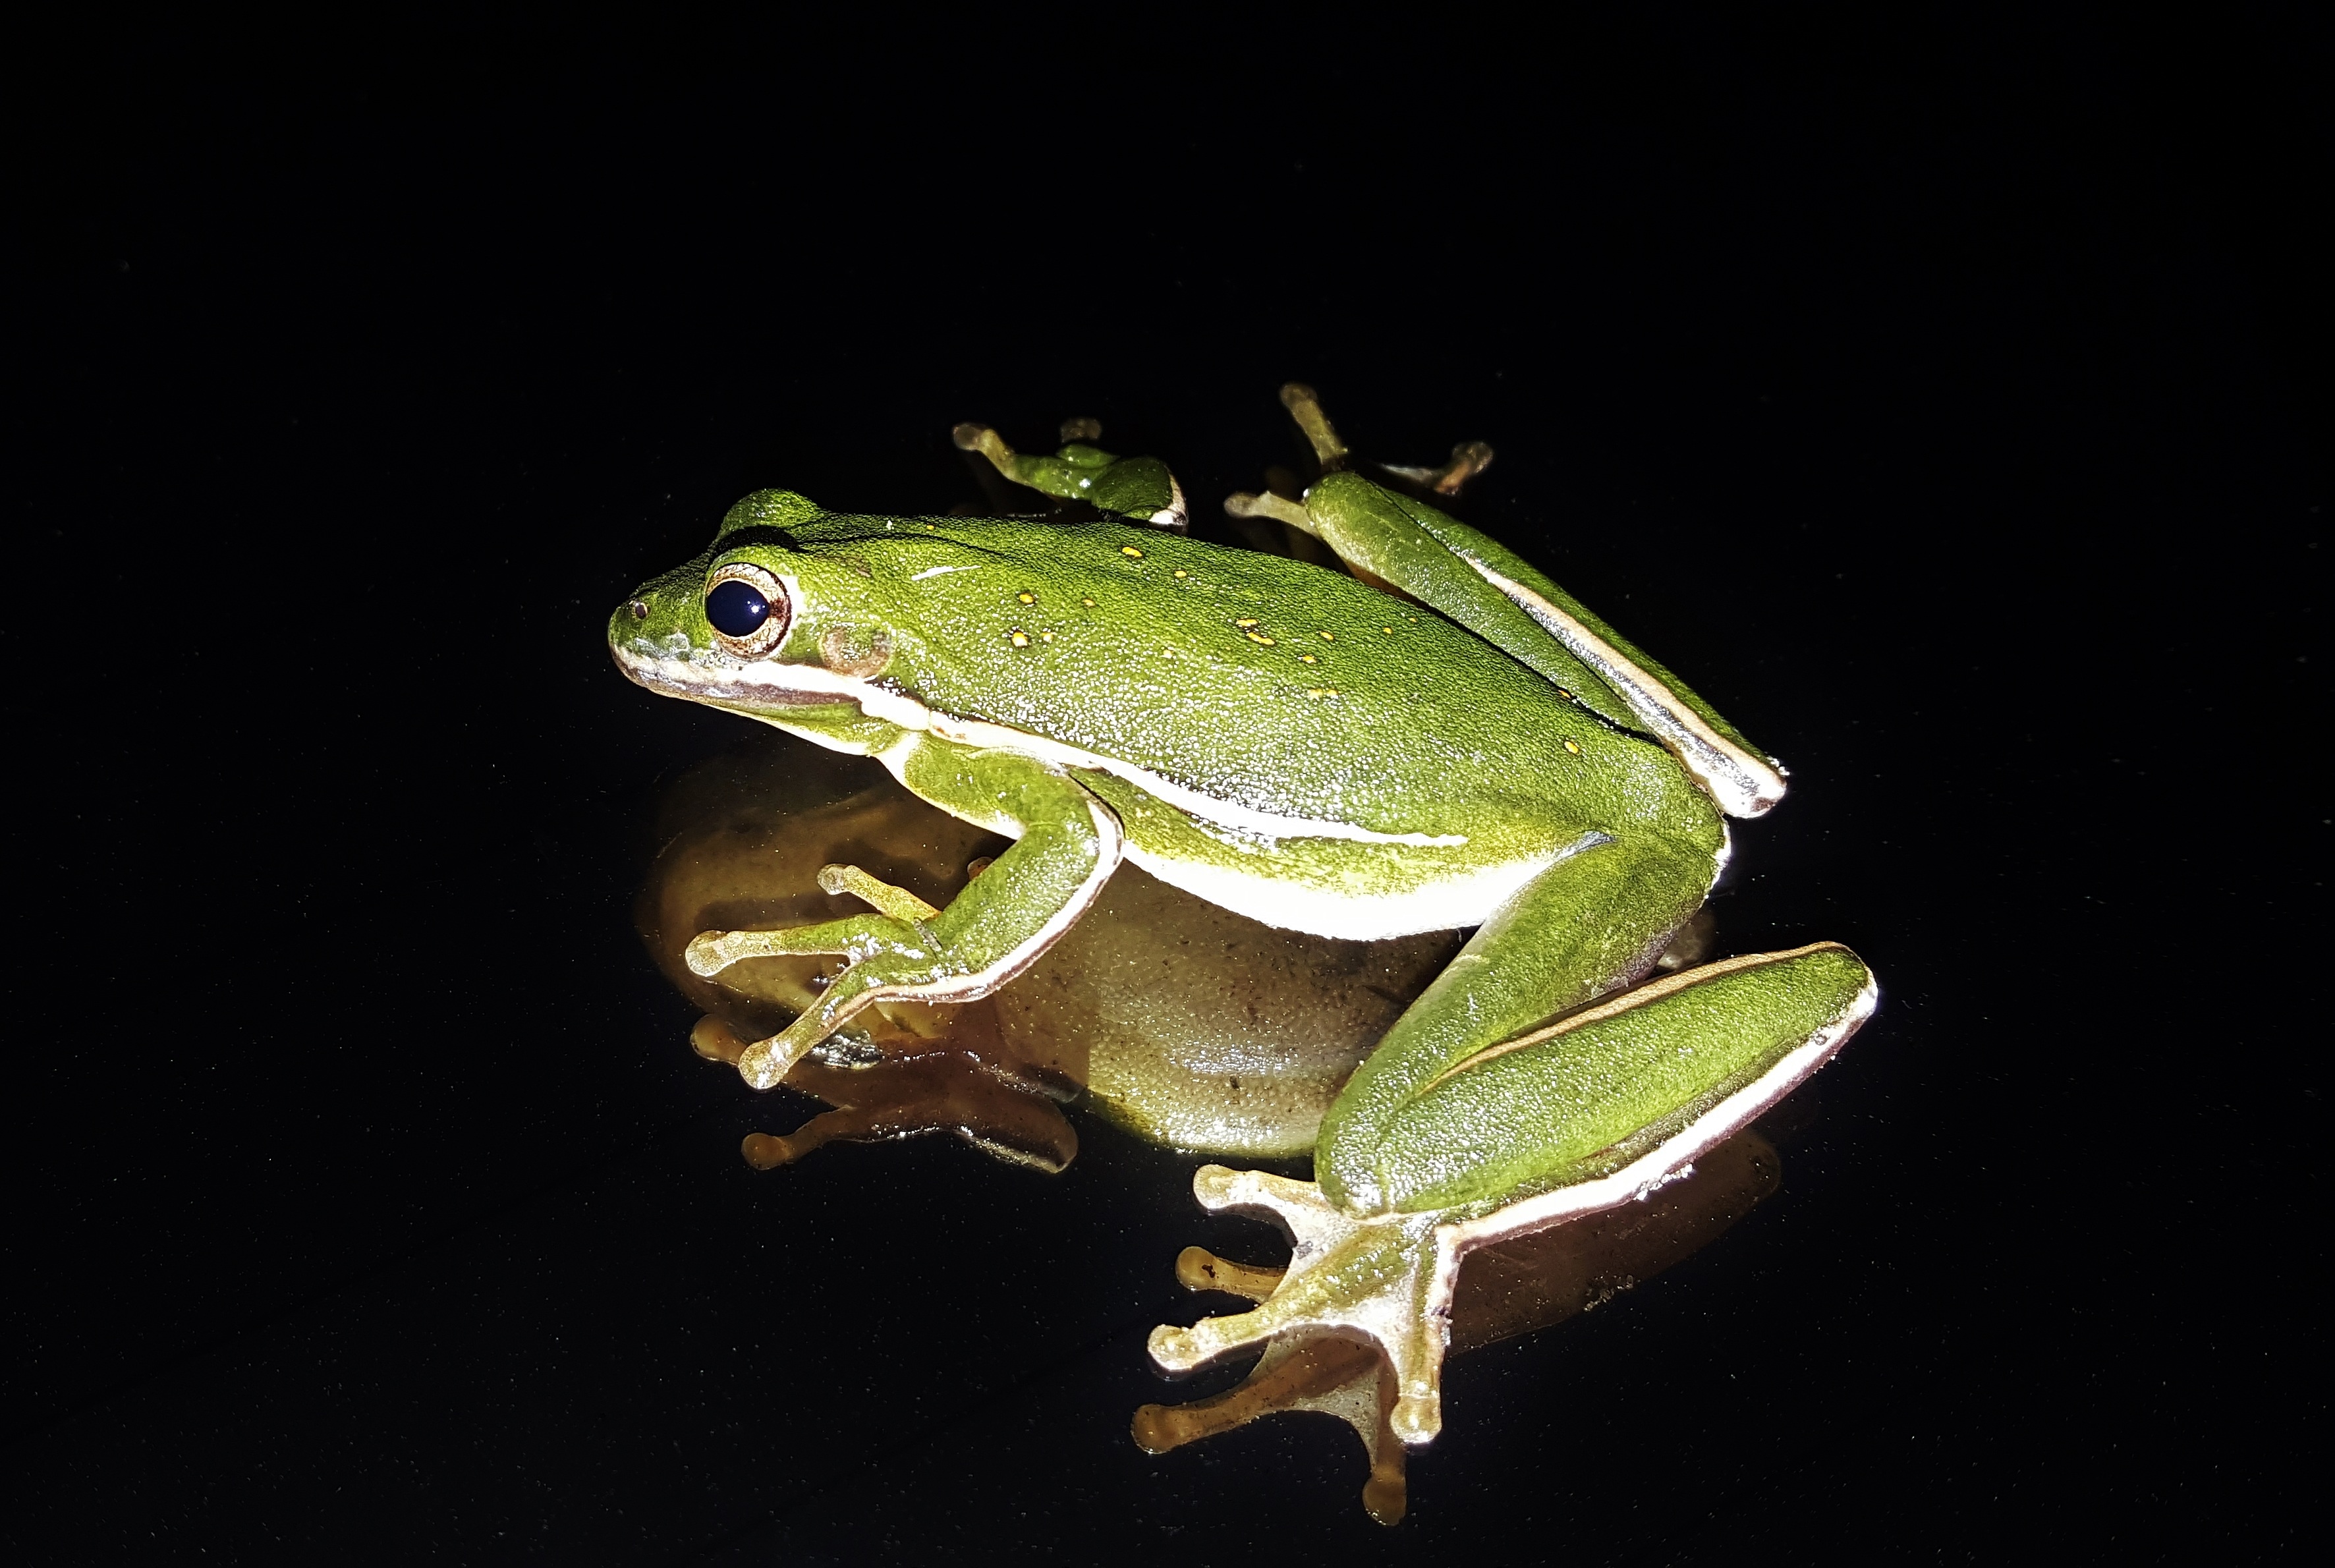
nature, looking, wildlife, green, reflection, sitting, frog, amphibian, fauna, tree frog, close up, animals, vertebrate, macro photography, croak, american green tree frog, croaking, hyla cinerea, bullfrog, ranidae